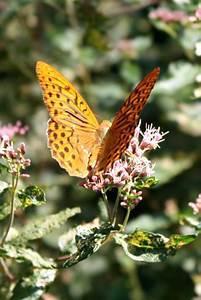
butterfly